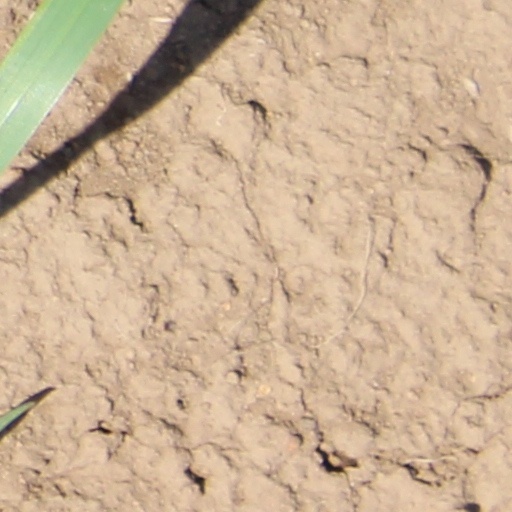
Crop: wheat